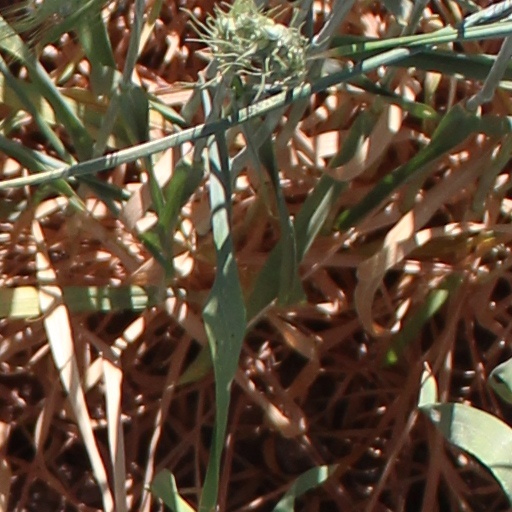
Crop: wheat